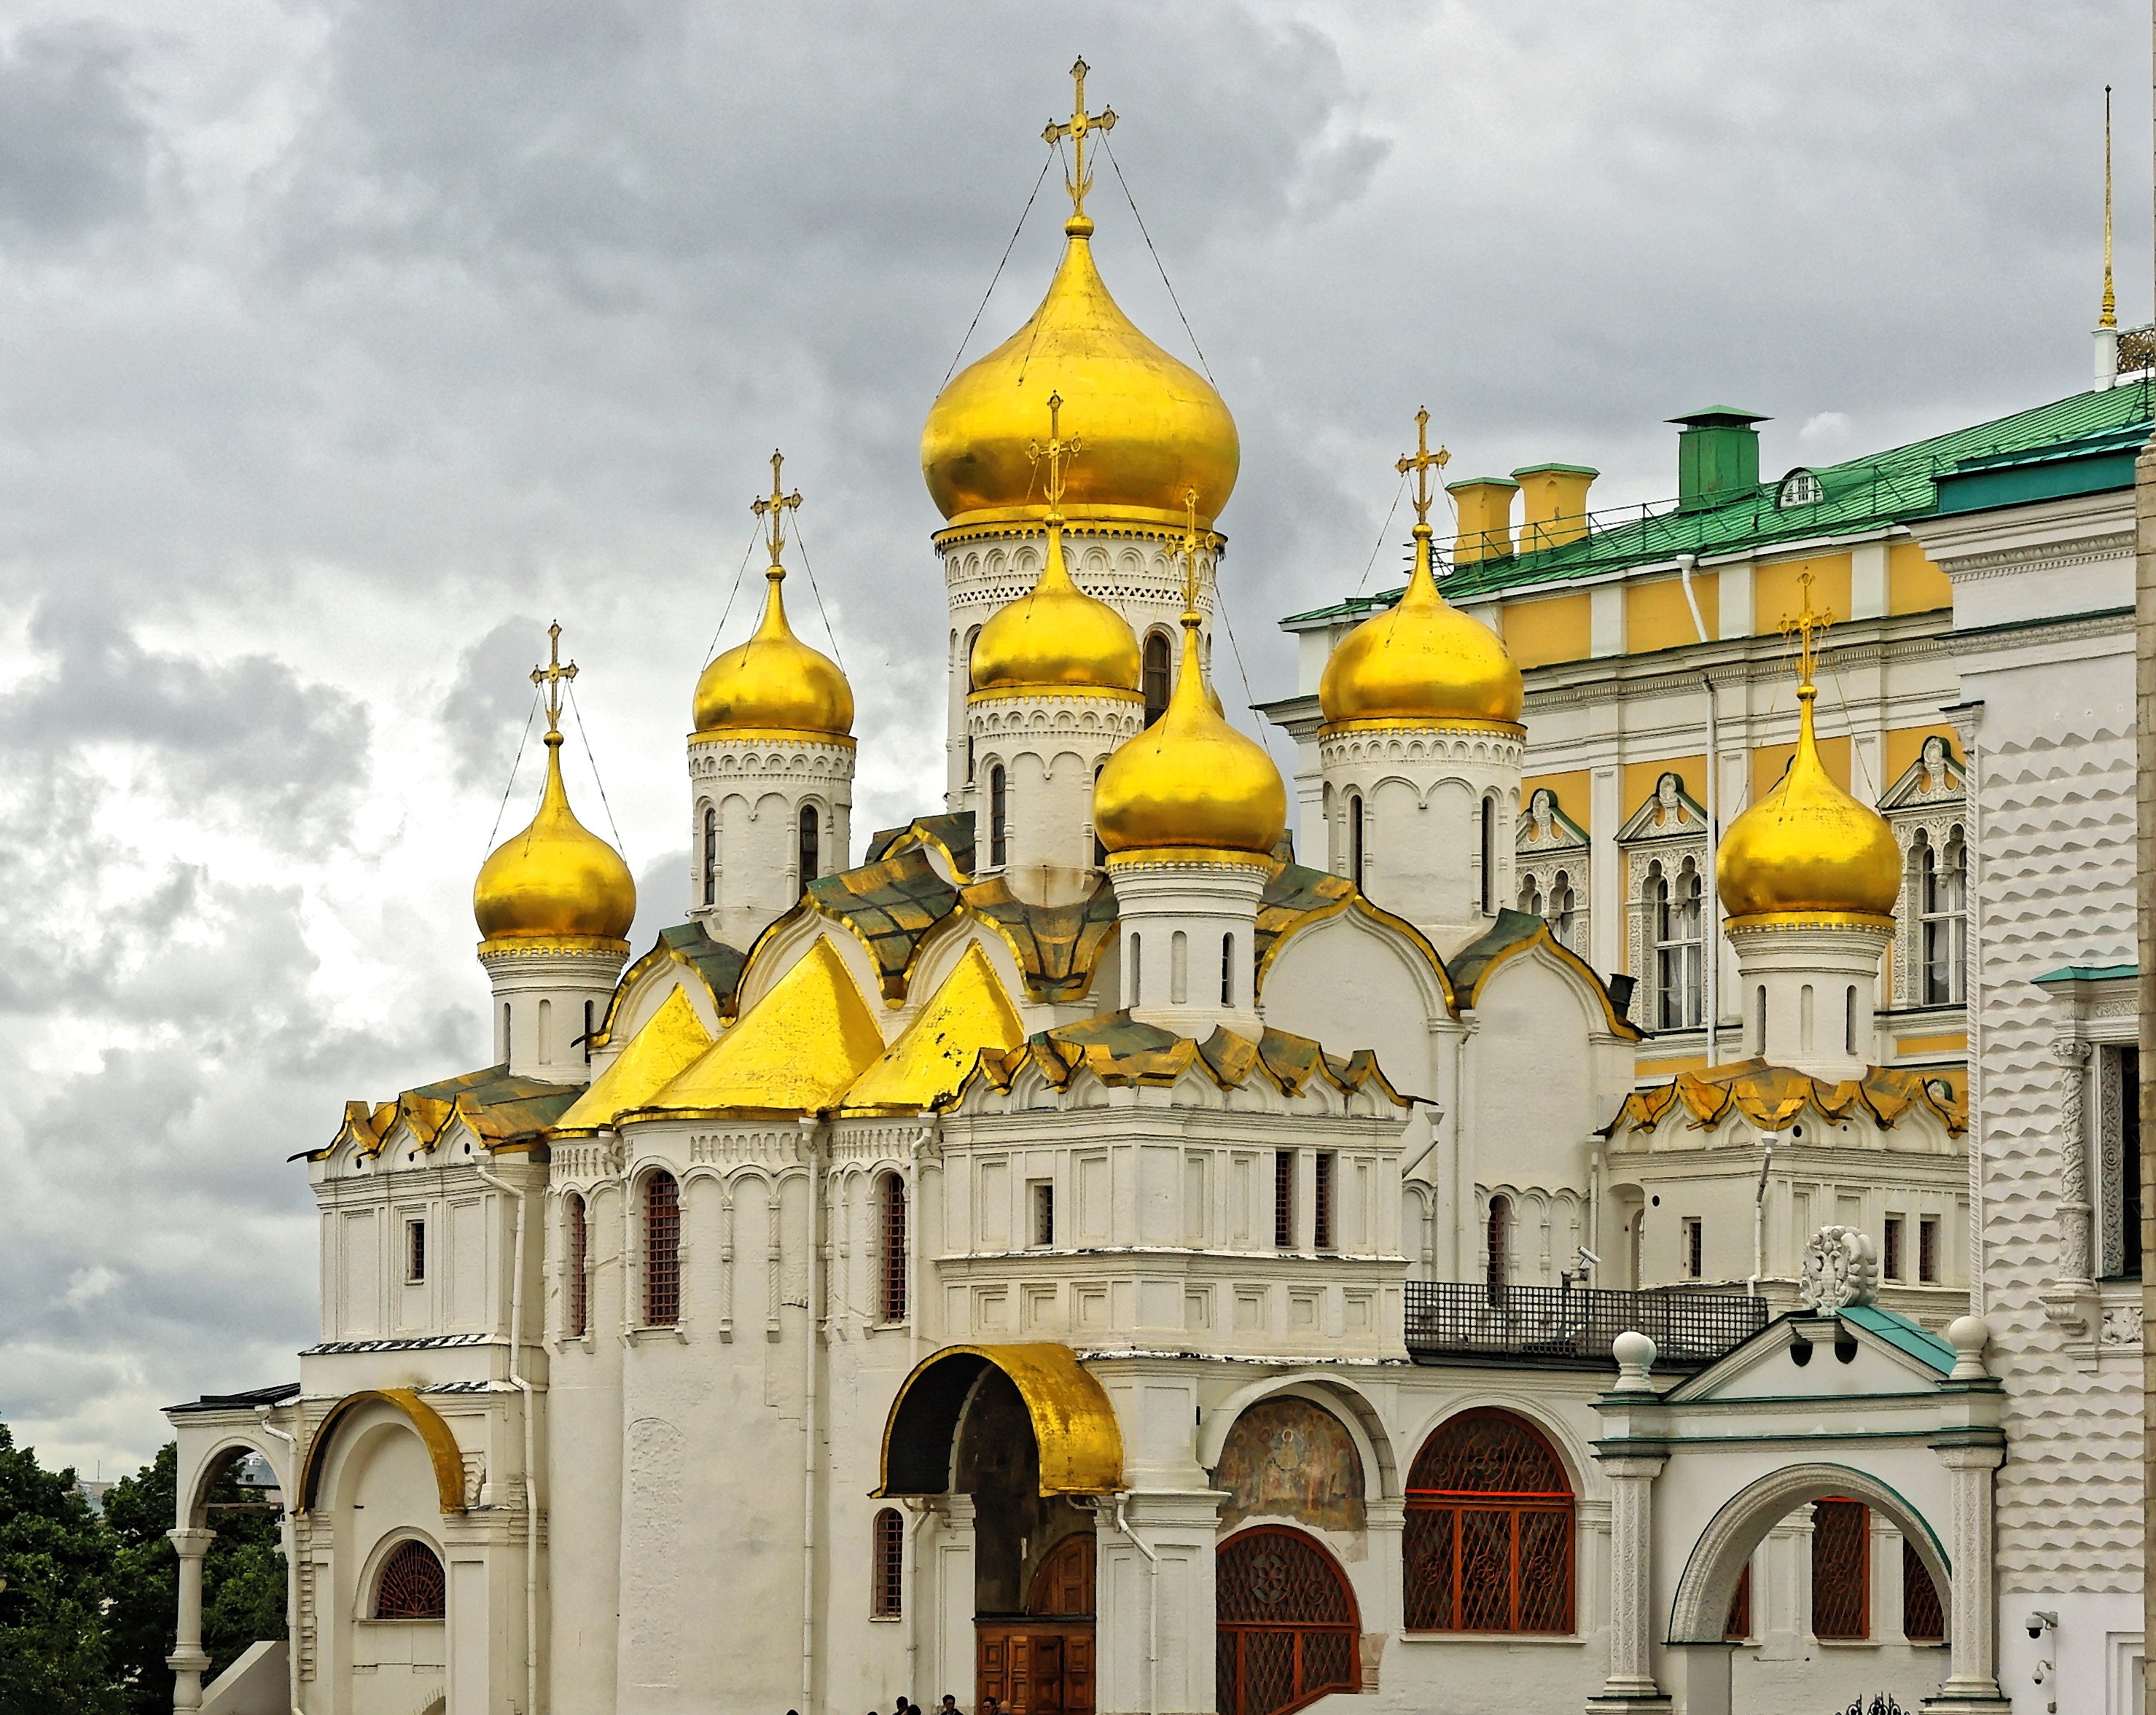
building, religion, facade, church, cathedral, place of worship, medieval architecture, gold, bulbs, monastery, moscow, orthodox, basilica, dome, russia, tradition, kremlin, dore, historic site, byzantine architecture